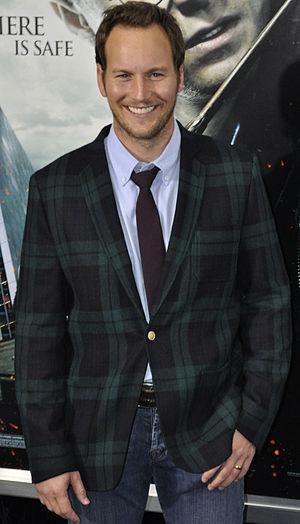
Patrick Wilson [ˈpætɹɪk ˈwɪlsən] est un acteur américain, né le 3 juillet 1973 à Norfolk.